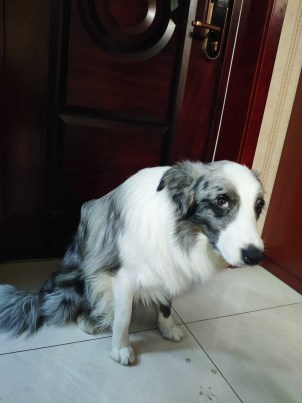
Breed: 2594-n000109-Border_collie